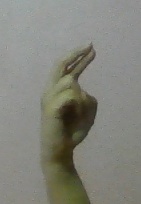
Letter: zay